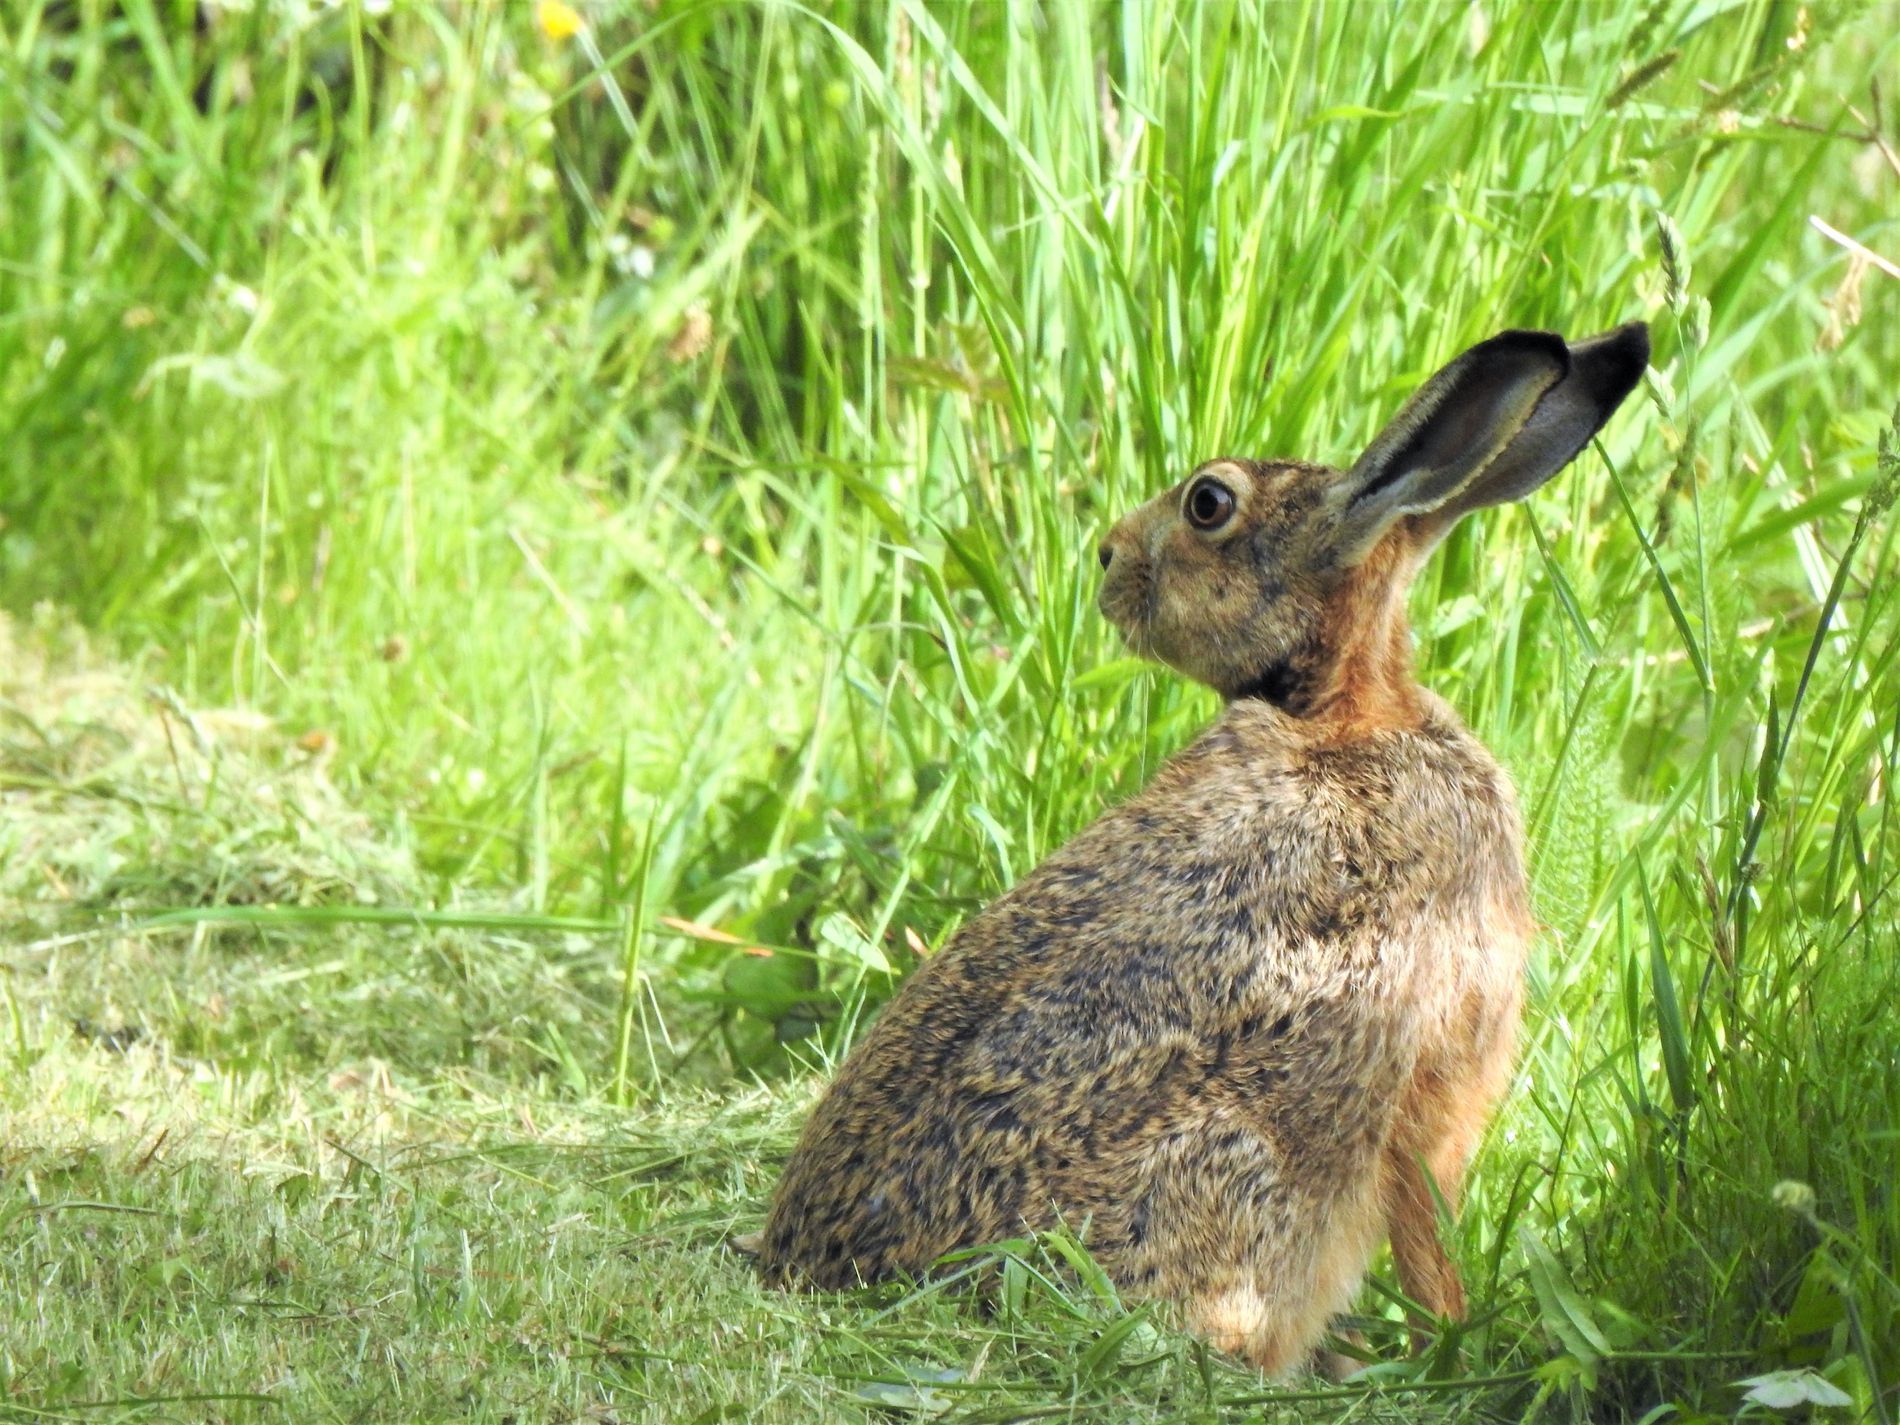
wild rabbit.
Image of a hare sitting in the grass, shown in fine detail with its brown spotted fur and long ears, surrounded by lush green grass and a light grassy background.
The scene depicts a wild rabbit sitting in the grass in natural daylight, shown in fine detail with its spotted brown fur and long ears, surrounded by lush green grass and a light grassy background. The camera angle is frontal, the overall atmosphere is natural and calm, and the colors are earthy.
Labels: Animal, Hare, Mammal, Rodent, Kangaroo, Rabbit, grass
Camera: NIKON COOLPIX P900
Aperture: F6.3
Exposure: 1/320 sec
ISO: 400
Focal length: 285.0 mm